Everton F.C. (women)

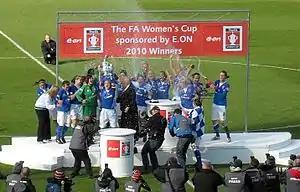
Everton Ladies celebrate the 2010 Cup win

Everton would contend in WSL2, registering back-to-back third-place finishes during the 2015 and 2016 seasons. In anticipation of re-aligning the season with the typical FIFA calendar, the WSL 1 and 2 competed in a truncated 9-match season. The "FA WSL Spring Series" (as it became referred), would not have teams compete for promotion or relegation before the full 2017–18 season. Everton won the Spring Series, recording 7 wins from 9 with scoring led by Claudia Walker (7 goals) and Simone Magill (5 goals). The Spring Series title was the first since the FA Women's Premier League National Division 1997–98 season title.